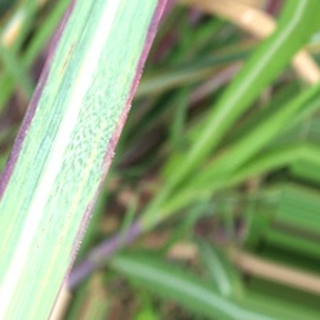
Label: sugarcane_bacterial_blight